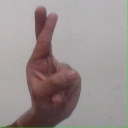
अक्षर: र